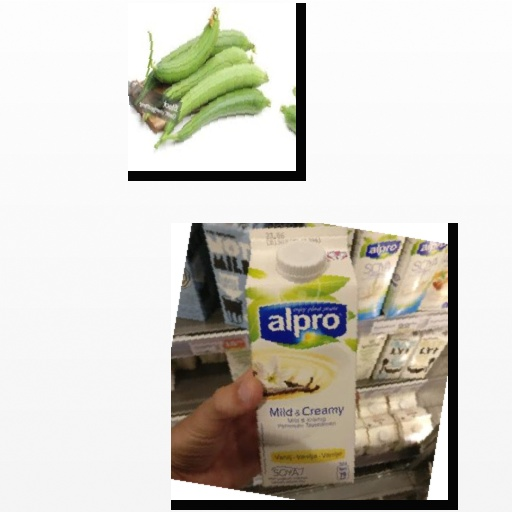
Food items: sponge_gourd, vanilla_soy_yogurt